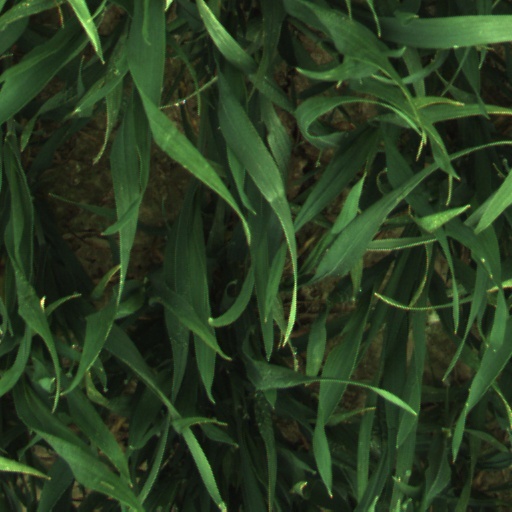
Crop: wheat